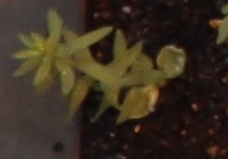
Label: Flax